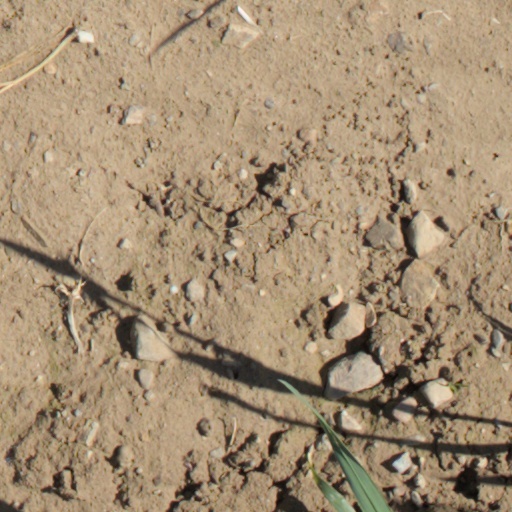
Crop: wheat